Hermit's Cave

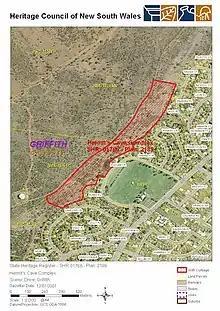
Heritage boundaries

The cultural landscape and historical archaeological complex known as the Hermit's Cave Complex has state significance as a rare example in New South Wales of a documented, extensive and relatively intact complex of recluse dwellings that is an outstanding twentieth century archaeological site containing rare examples of rock art, historic graffiti, numerous stone structures, earthworks and remnant cultivation.